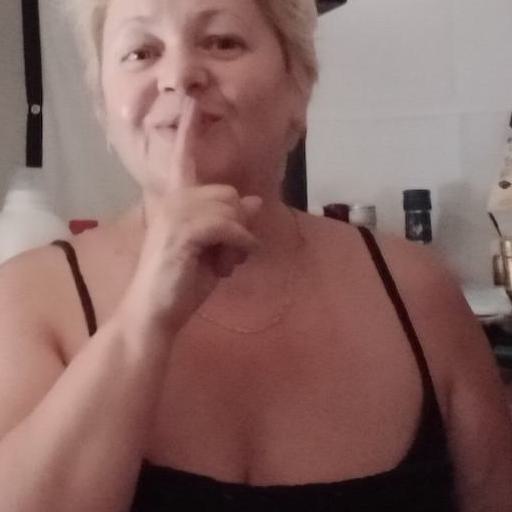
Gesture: mute